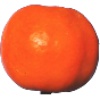
Label: clementine